Miracle of the Sun

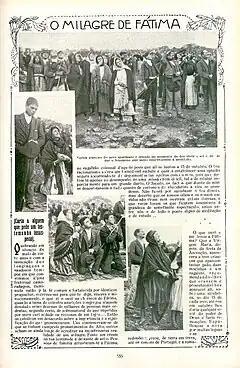
Page from "Ilustração Portuguesa," 29 October 1917, showing the people looking at the Sun during the Fátima apparitions attributed to the Virgin Mary

The Miracle of the Sun, also known as the Miracle of Fátima, is a series of events reported to have occurred miraculously on 13 October 1917, attended by a large crowd who had gathered in Fátima, Portugal, in response to a prophecy made by three shepherd children, Lúcia Santos and Francisco and Jacinta Marto. The prophecy was that the Virgin Mary (referred to as Our Lady of Fátima) would appear and perform miracles on that date. Newspapers published testimony from witnesses who said that they had seen extraordinary solar activity, such as the Sun appearing to "dance" or zig-zag in the sky, advance towards the Earth, or emit multicolored light and radiant colors. According to these reports, the event lasted approximately ten minutes.